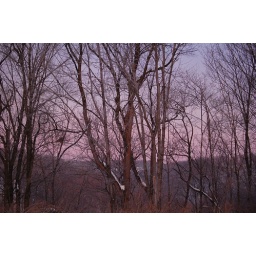
the sky was pink in the am.